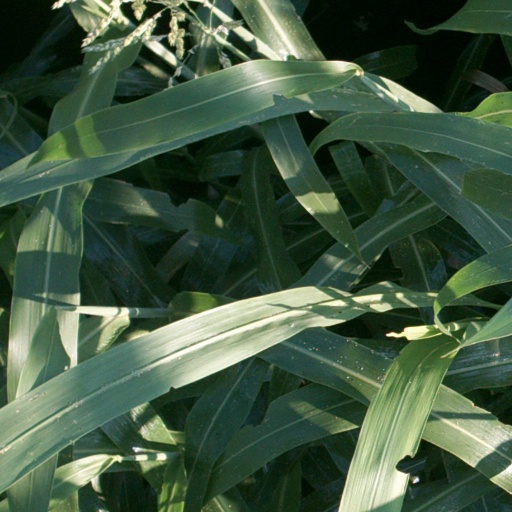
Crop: sorghum